William Manchester

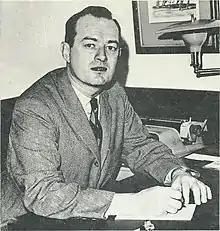
Manchester in

William Raymond Manchester (April 1, 1922 – June 1, 2004) was an American author, biographer, and historian. He was the author of 18 books which have been translated into over 20 languages. He was awarded the National Humanities Medal and the Abraham Lincoln Literary Award.